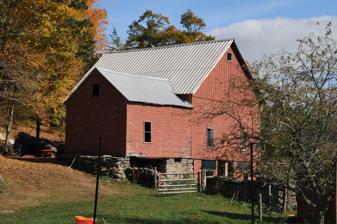
Building: Capt. Thomas Fanning Farmstead
Country: United States of America
Year built: 1746
Historic farmstead United States historic place Capt. Thomas Fanning Farmstead U.S. National Register of Historic Places The farmstead's barn Show map of Connecticut Show map of the United States Location 1004 Shewville Rd., Ledyard, Connecticut Coordinates 41°28′49″N 71°59′34″W / 41.48028°N 71.99278°W / 41.48028; -71.99278 ( Fanning, Capt. Thomas, Farmstead ) Area 4 acres (1.6 ha) Built 1746 ( 1746 ) Built by Fanning, Thomas Architectural style Colonial, Postmedieval English MPS Ledyard MPS NRHP reference No. 92001643 Added to NRHP December 14, 1992 The Capt. Thomas Fanning Farmstead is a historic farm property at 1004 Shewville Road in Ledyard, Connecticut .  With a building history dating to about 1746, it is one of the oldest surviving agricultural properties in the town, including the house, barn, and smaller outbuildings.  The property, now reduced to 4 acres (1.6 ha), was listed on the National Register of Historic Places in 1992. Description and history The house in December 2023 The Captain Thomas Fanning Farmstead is located in a rural setting in northern Ledyard, near the town line with Preston .  It is set on four acres on the east side of Shewville Road, one of which houses the buildings of the farmstead around a grassy meadow.  The house is a 1 + 1 ⁄ 2 -story Cape style wood-frame structure, with a central chimney.  It is oriented with its main facade angled away from the road, toward the southeast.  That facade is five bays wide, with a center entrance.  A shed-roof section extends the building to the rear (toward the street).  Outbuildings spread around the meadow include an 18th-century barn, and several 19th-century farm buildings: a corn crib, blacksmith shop, sheds, and another small barn.  Some of the outbuildings stand on older foundations than what their construction methods suggest. The documented history of the property begins in 1746–47, when Thomas Fanning purchased 100 acres (40 ha) from Jonathan Brewster of Preston, with a barn standing on it.  A portion of the house (roughly the western three bays) was built by Fanning not long afterward, and was probably widened to five bays by Fanning's son Frederick, who took over the property in 1789.  He sold the property to his brother-in-law in 1793. See also National Register of Historic Places listings in New London County, Connecticut References